Bondi Rescue

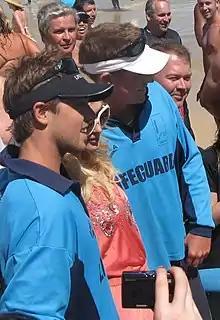
Dunstan "Dunno" Foss (black cap) and Ryan "Whippet" Clark (white cap) with Paris Hilton on Bondi Beach on New Year's Eve 2008

The Bondi lifeguards perform around five thousand rescues over the summer period. They also deal with other incidents including lost children, shark sightings, bluebottle stings, injuries, drunk beach goers, perverts and thieves on the beach. Every once in a while, celebrities also make appearances on their shores; these have included actors David Hasselhoff (star of the fictional lifeguard show "Baywatch"), Hugh Grant, Zac Efron, Rowan Atkinson and Russell Crowe, entrepreneur Richard Branson, comedian Conan O'Brien (whose appearance was also broadcast in his own show, "Conan"), musician Snoop Dogg, media personality Paris Hilton, conservationist Steve Irwin and his daughter Bindi, pro-surfer Kelly Slater, and the Indian Cricket Team. Bondi veterinarian Chris Brown has repeatedly appeared on Bondi beach, meeting lifeguards, in his own show "Bondi Vet".